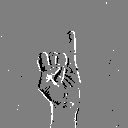
ASL letter: i